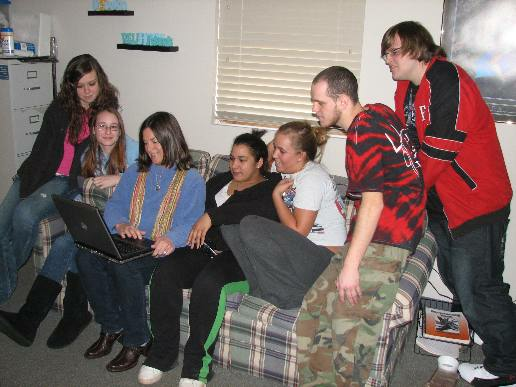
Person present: Yes